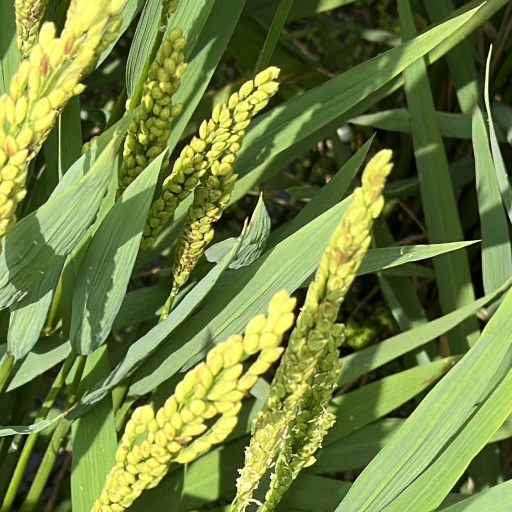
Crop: rice